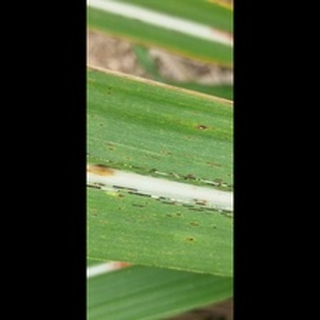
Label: sugarcane_rust